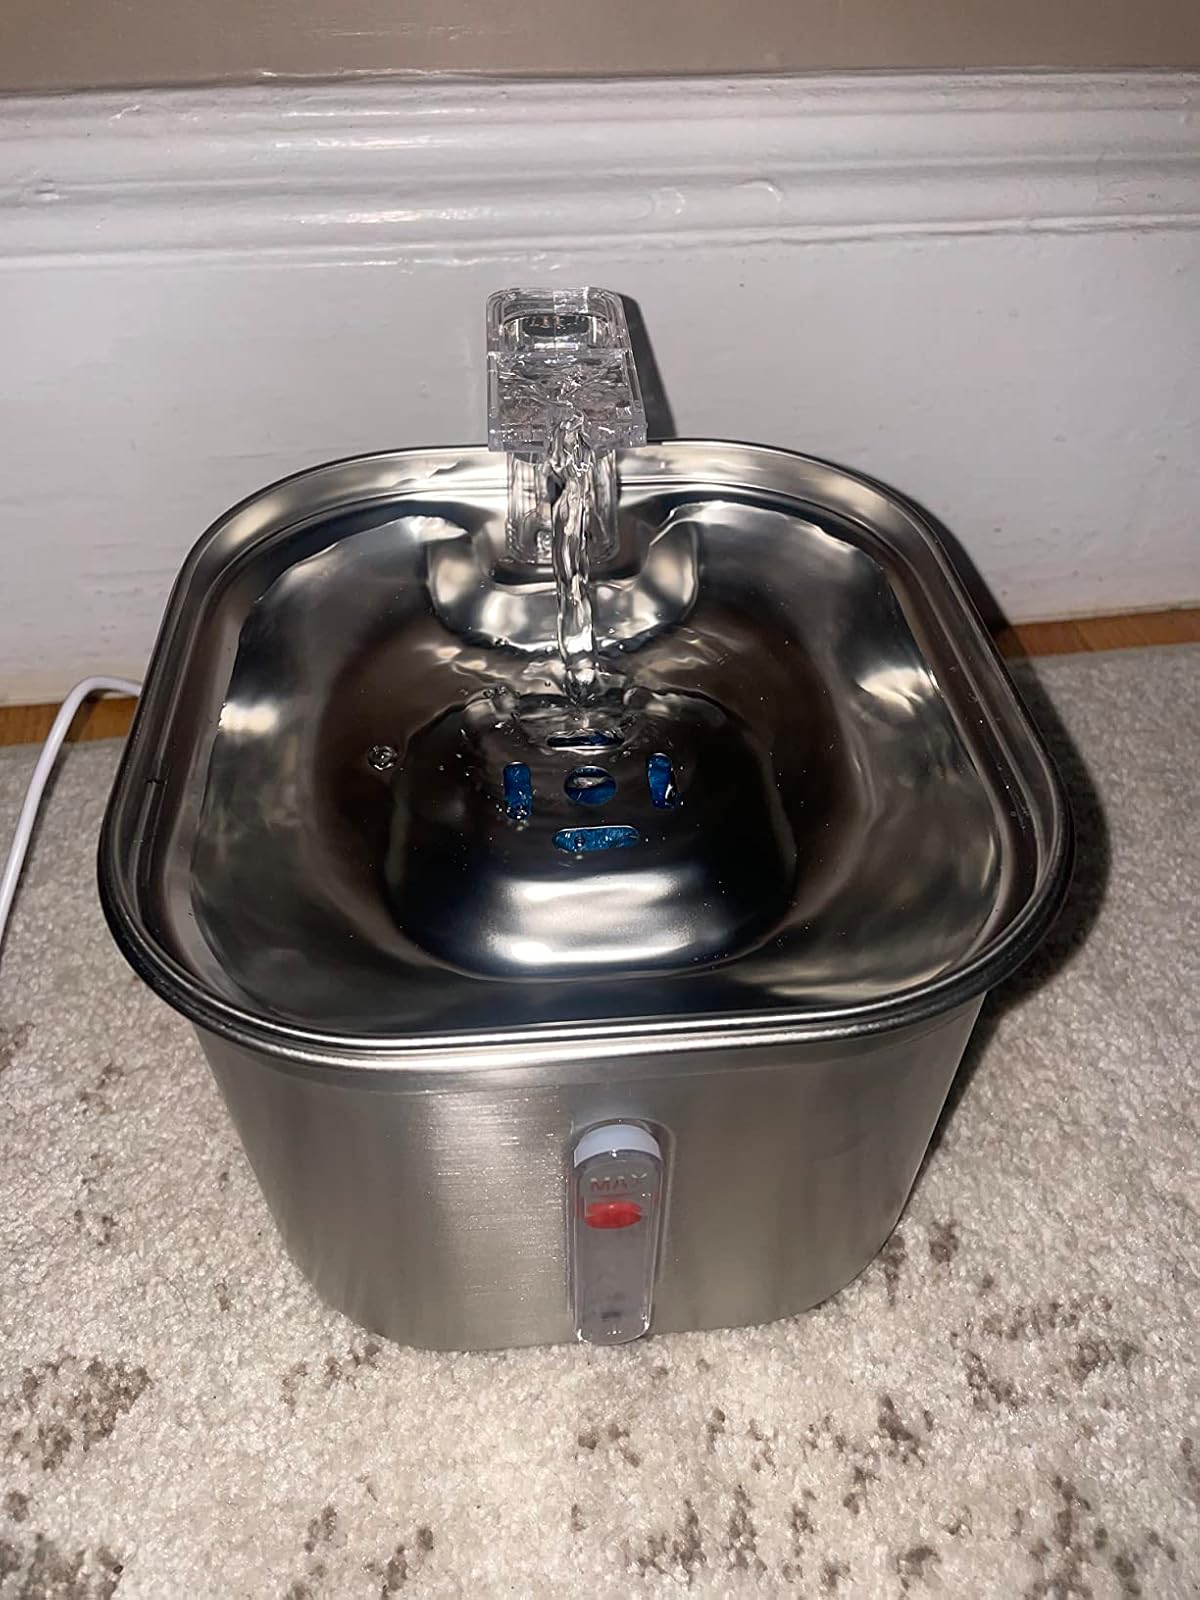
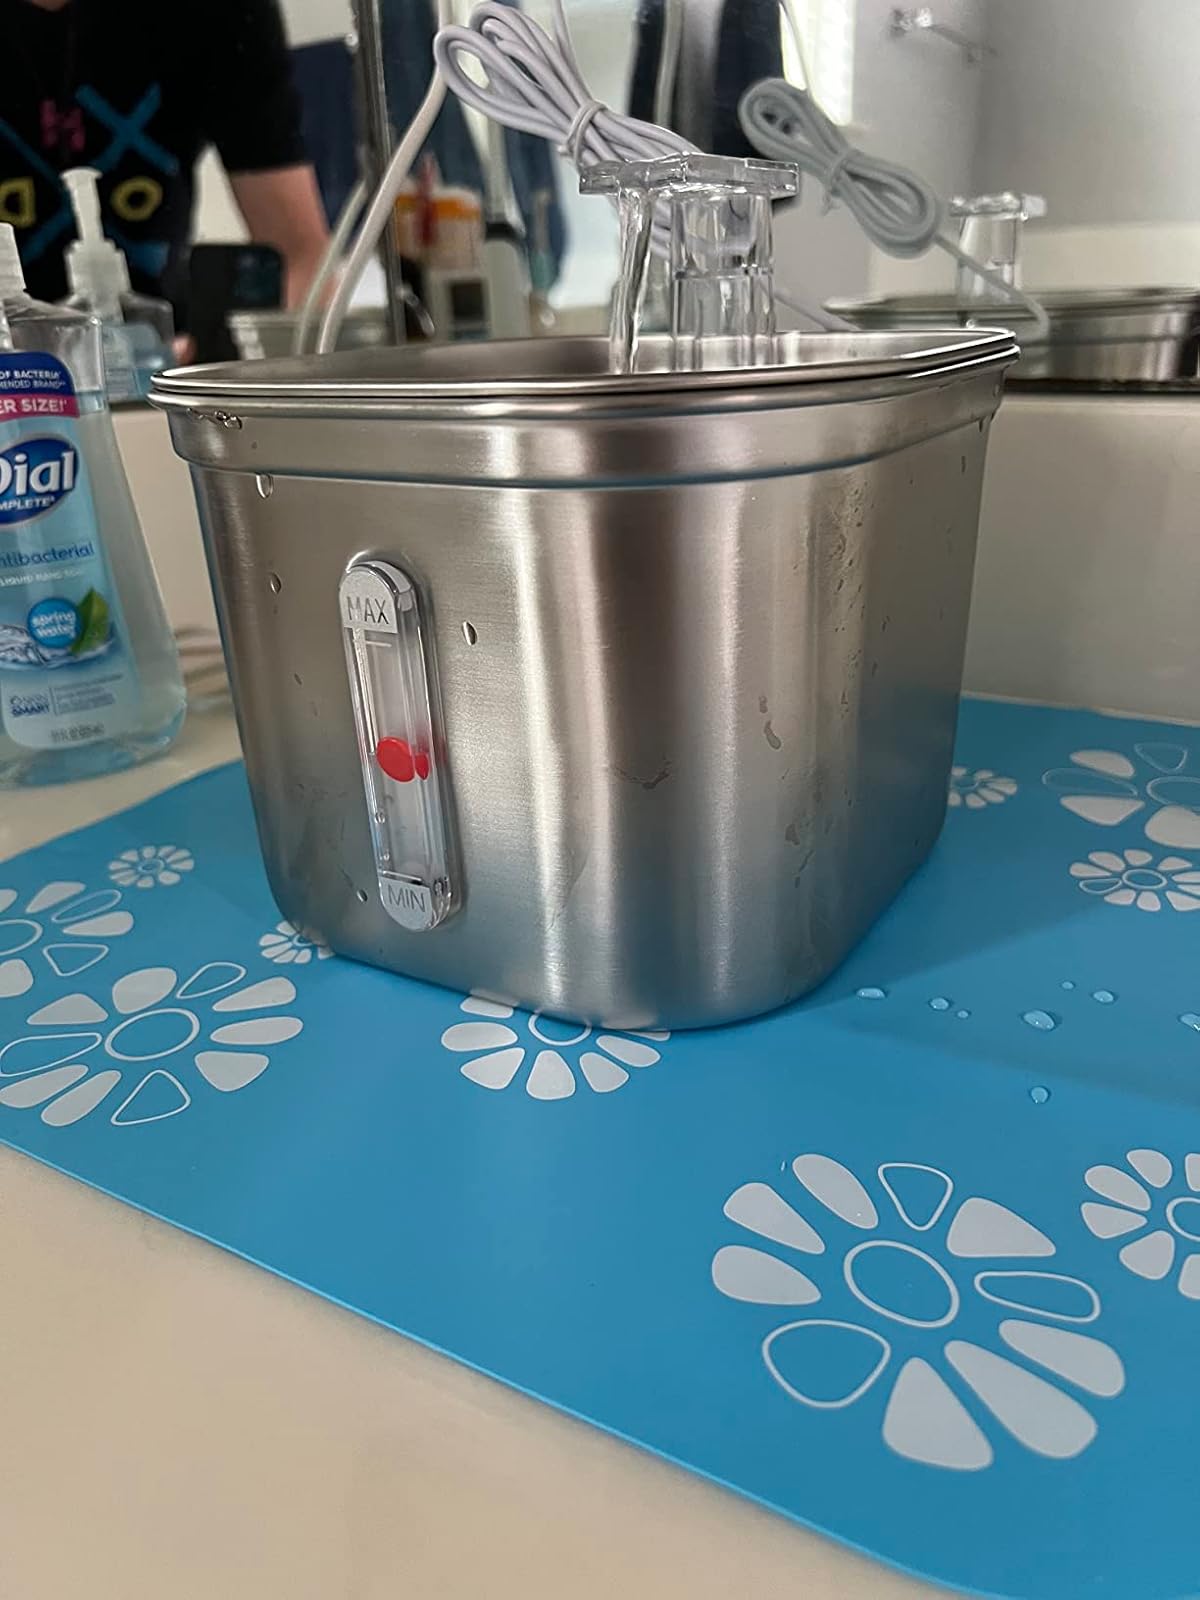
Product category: items_bowl
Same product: yes